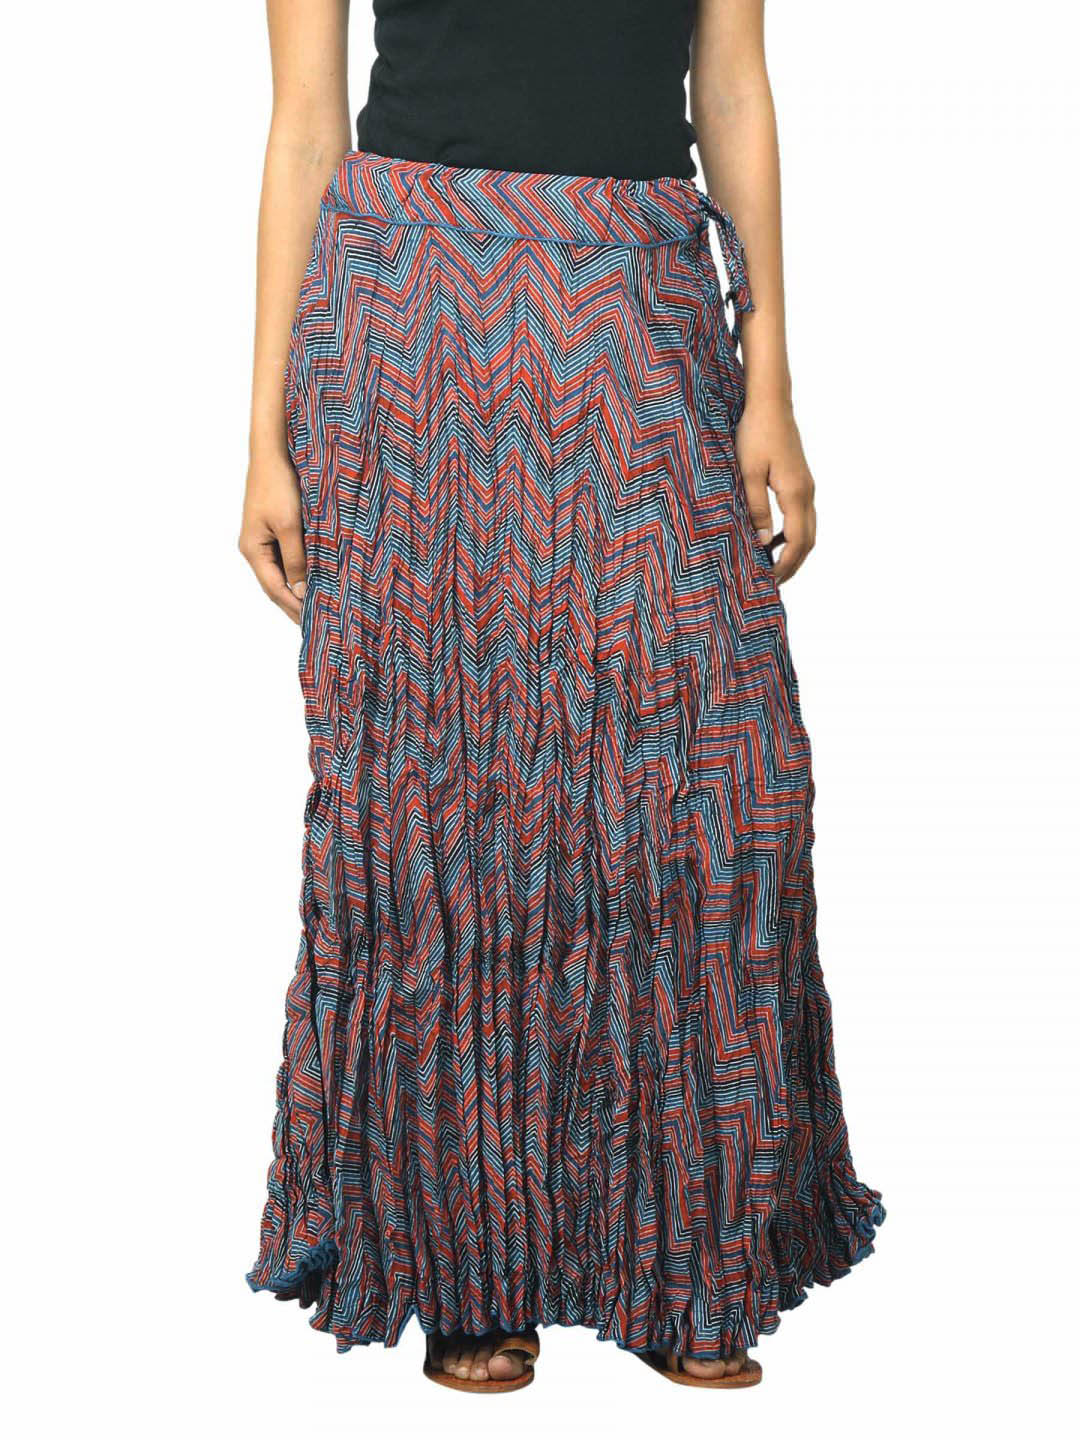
Fabindia Women Blue Ghera Crinkle Skirt
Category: Apparel / Bottomwear / Skirts
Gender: Women
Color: Blue
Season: Summer 2012
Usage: Ethnic